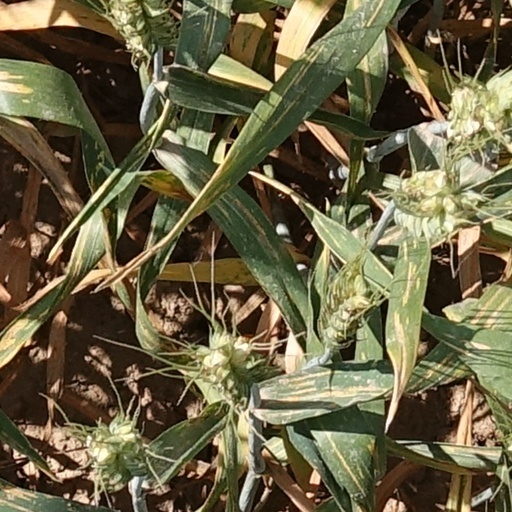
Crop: wheat